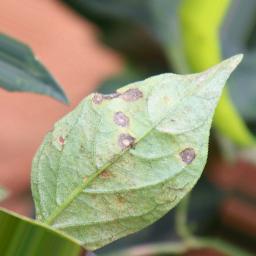
Label: cercospora